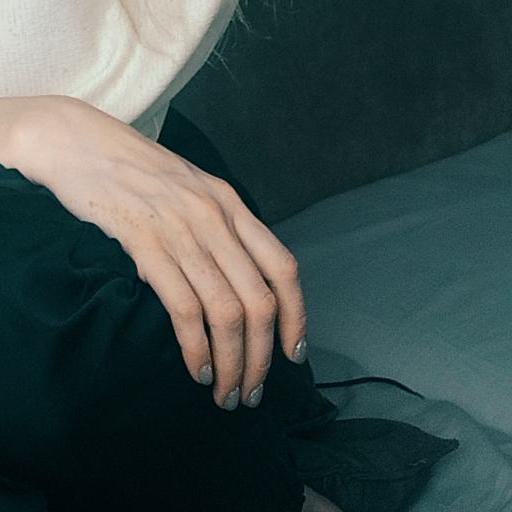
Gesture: no_gesture